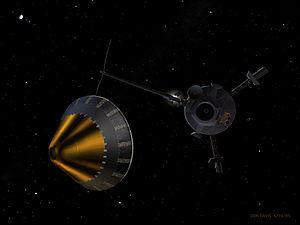
Galileo est une sonde spatiale américaine développée par la NASA qui a pour mission d'étudier la planète Jupiter et ses lunes. Galileo est lancée le 18 octobre 1989 par la navette spatiale américaine Atlantis. La sonde se place en orbite autour de Jupiter le 7 décembre 1995, après un voyage de six ans, au cours duquel elle a recours à l'assistance gravitationnelle de la Terre à deux reprises ainsi qu'à celle de la planète Vénus. Elle circule sur une orbite de deux mois qu'elle parcourt à 35 reprises au cours de la phase scientifique de la mission qui s'achève après deux prolongations en 2003.